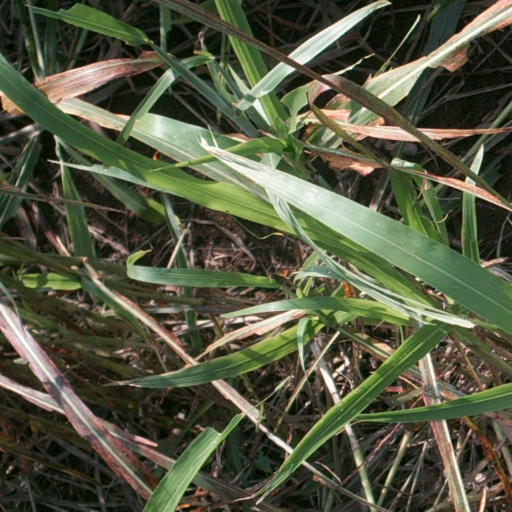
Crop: sorghum